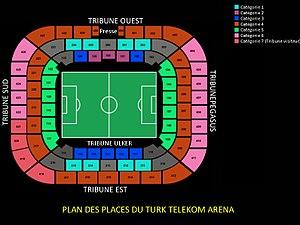
Plan des places Turk telekom arena
Le Türk Telekom Arena, est un stade de football situé dans le district de Sarıyer à Istanbul, en Turquie. L'édifice est le domicile du Galatasaray SK en remplacement de son ancien stade Ali Sami Yen, qui était jugé trop petit pour un club de cette envergure.